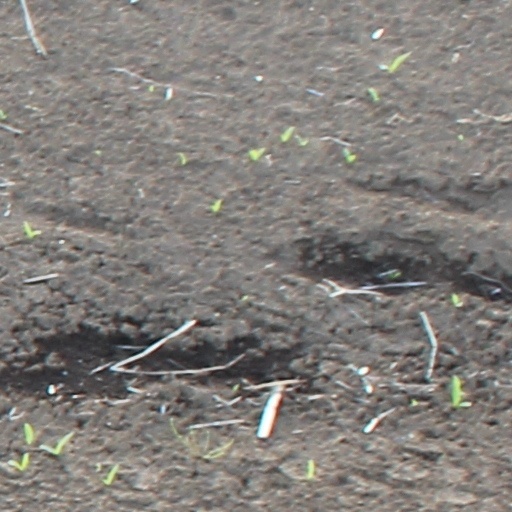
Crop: wheat